Treatment of human lice

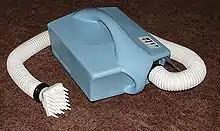
A heated air device designed by Larada Sciences to kill headlice by drying

A standard home blow dryer will kill 96.7% of eggs with proper technique. To be effective, the blow dryer must be used repeatedly (every 1 to 7 days since eggs hatch in 7 to 10 days) until the natural life cycle of the lice is over (about 4 weeks).